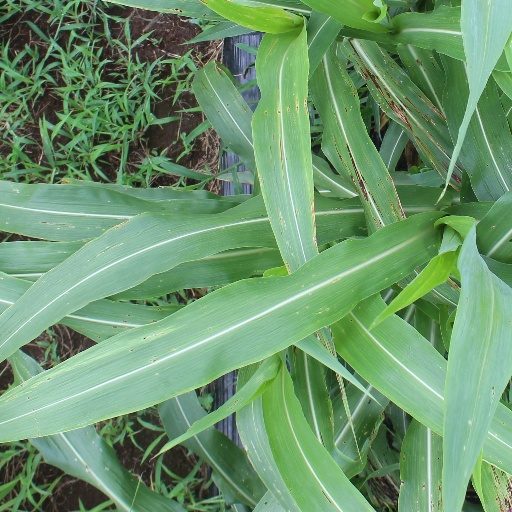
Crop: sorghum